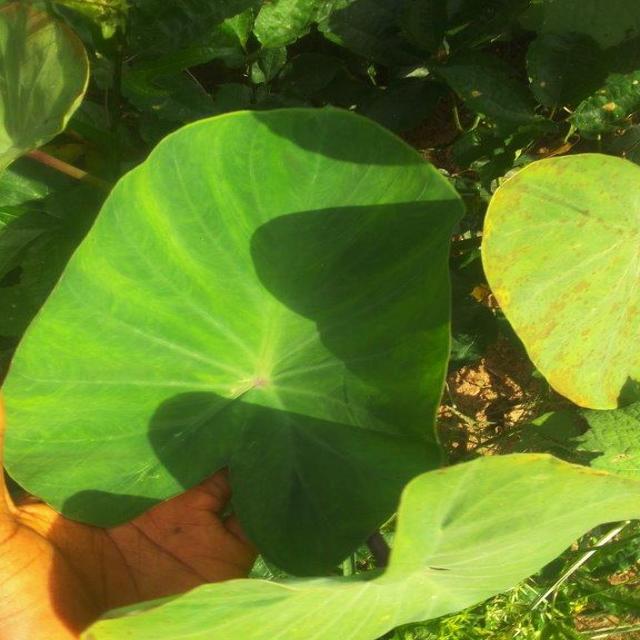
Label: Healthy